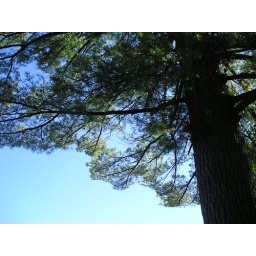
Our huge pine tree in front of camp was struck by lighting and is being cut down this weekend.